Jesper Larsson

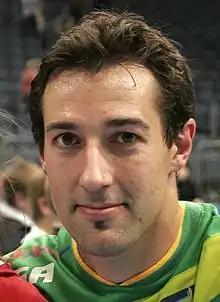
Jesper Larsson

Jesper Larsson (born 27 July 1973) is a Swedish former handball player, who played as a goalkeeper. He made his debut for IFK Kristianstad in 1991–92, helping the team to reach promotion to Elitserien in the same season. He played three more seasons for the club before joining league rivals HK Drott. In 1997, Larsson signed for German second division club HSG Nordhorn. In 1999 he helped the team to promotion to the Handball-Bundesliga. After finishing second in the league with Nordhorn in 2001–02, he joined league rivals TUSEM Essen. After two seasons he returned to Nordhorn, where he played until 2007. Larsson returned to Sweden for the 2007–08 season, playing for H 43 Lund. Two years later, he returned to Kristianstad. In his final professional season in 2011–12, he helped Kristianstad reach the Swedish Championship final, where they were defeated by IK Sävehof. He also played 19 matches for Sweden, but was never selected for a major championship. He was assistant coach for Kristianstad between 2014 and 2017. As of the 2017–18 season, he is Director of Sport for the club.